Bauke Mollema

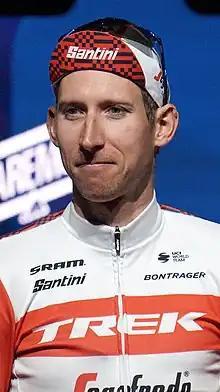
Mollema in 2023

Bauke Mollema (born 26 November 1986) is a Dutch professional cyclist, who rides for UCI WorldTeam . He has finished in the top 10 in all three Grand Tours, with stage wins in the 2021 Tour de France, 2017 Tour de France, and the 2013 Vuelta a España. His best result in the general classification in the Tour de France came in 2013 when he finished in 6th place. He won the Clásica de San Sebastián in 2016 and finished on the podium on three other occasions at the race. In 2019, he achieved the biggest win of his career in Il Lombardia.